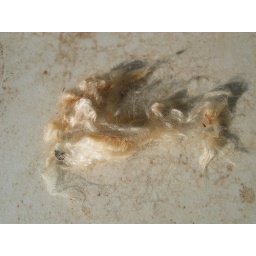
These seeds were collected on our trip. We planted them in bags to see if a tree would result.